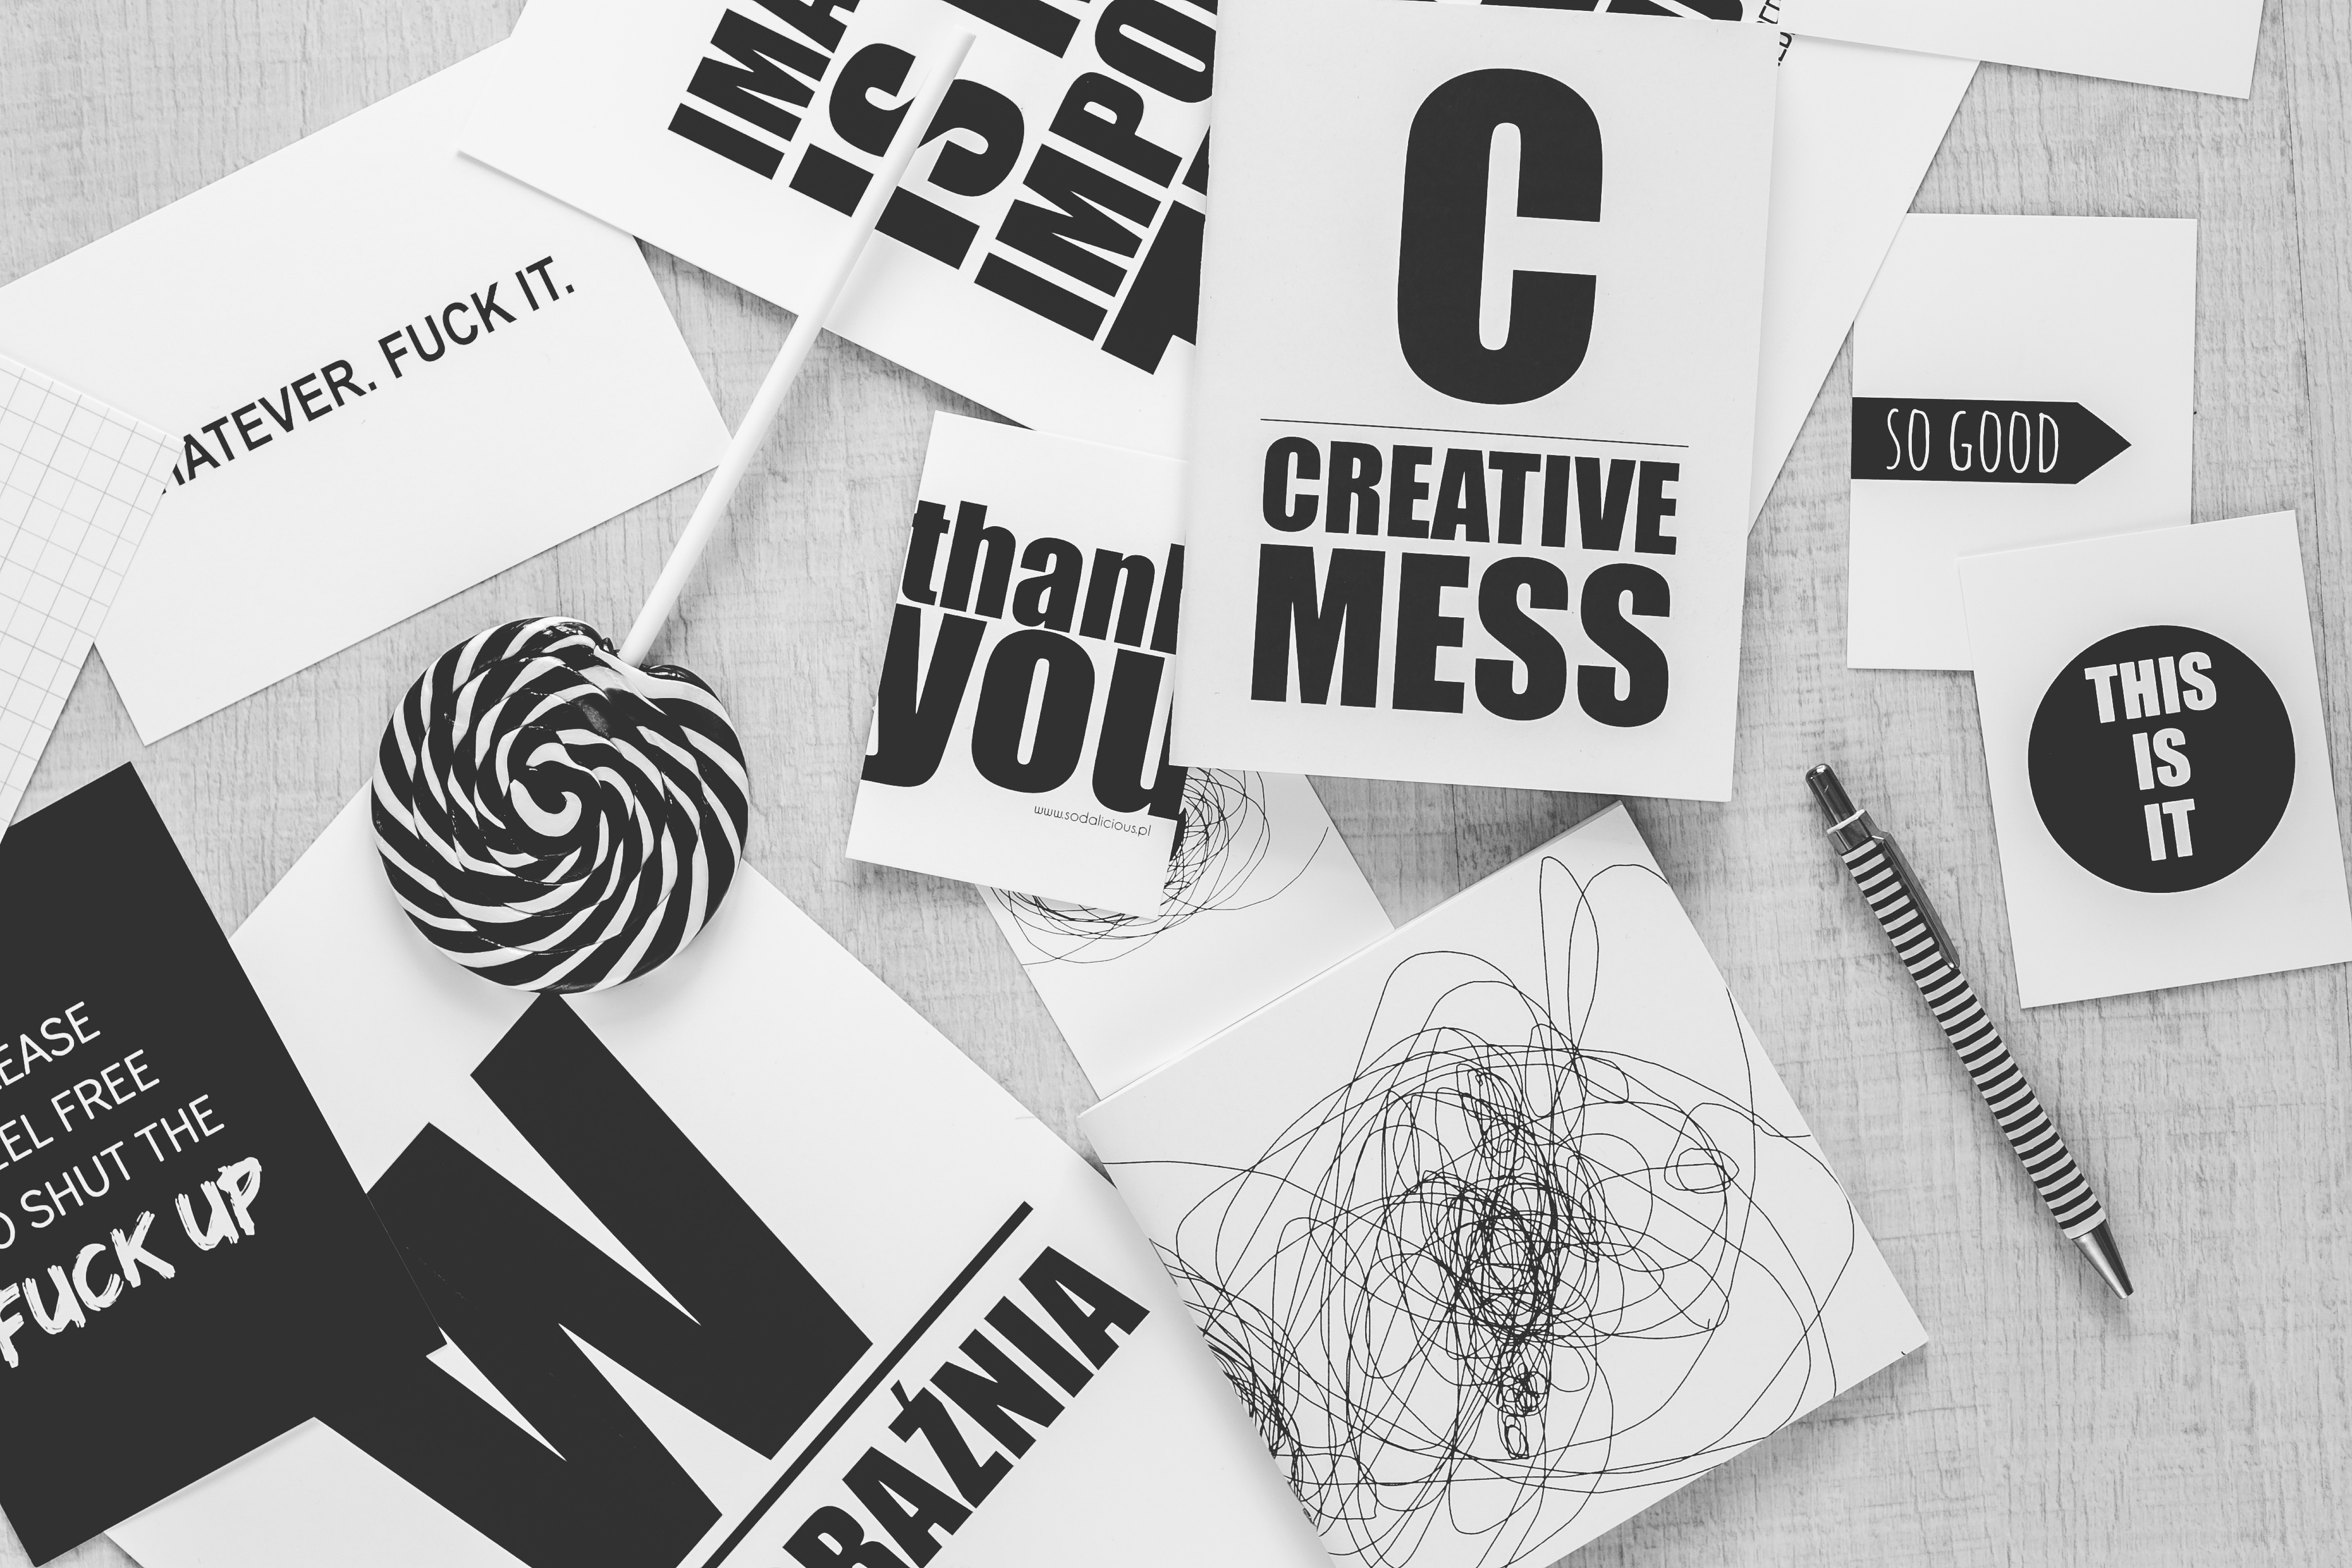
desk, word, creative, black and white, white, pen, advertising, thinking, typography, black, above, brand, top view, font, sketch, drawing, illustration, design, words, mess, topview, graphic design, sentence, monochrome photography